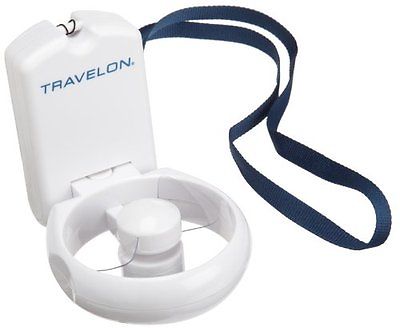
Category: fan